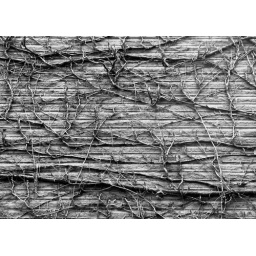
a pattern on the wall of a crappy apartment building on capitol hill in seattle.